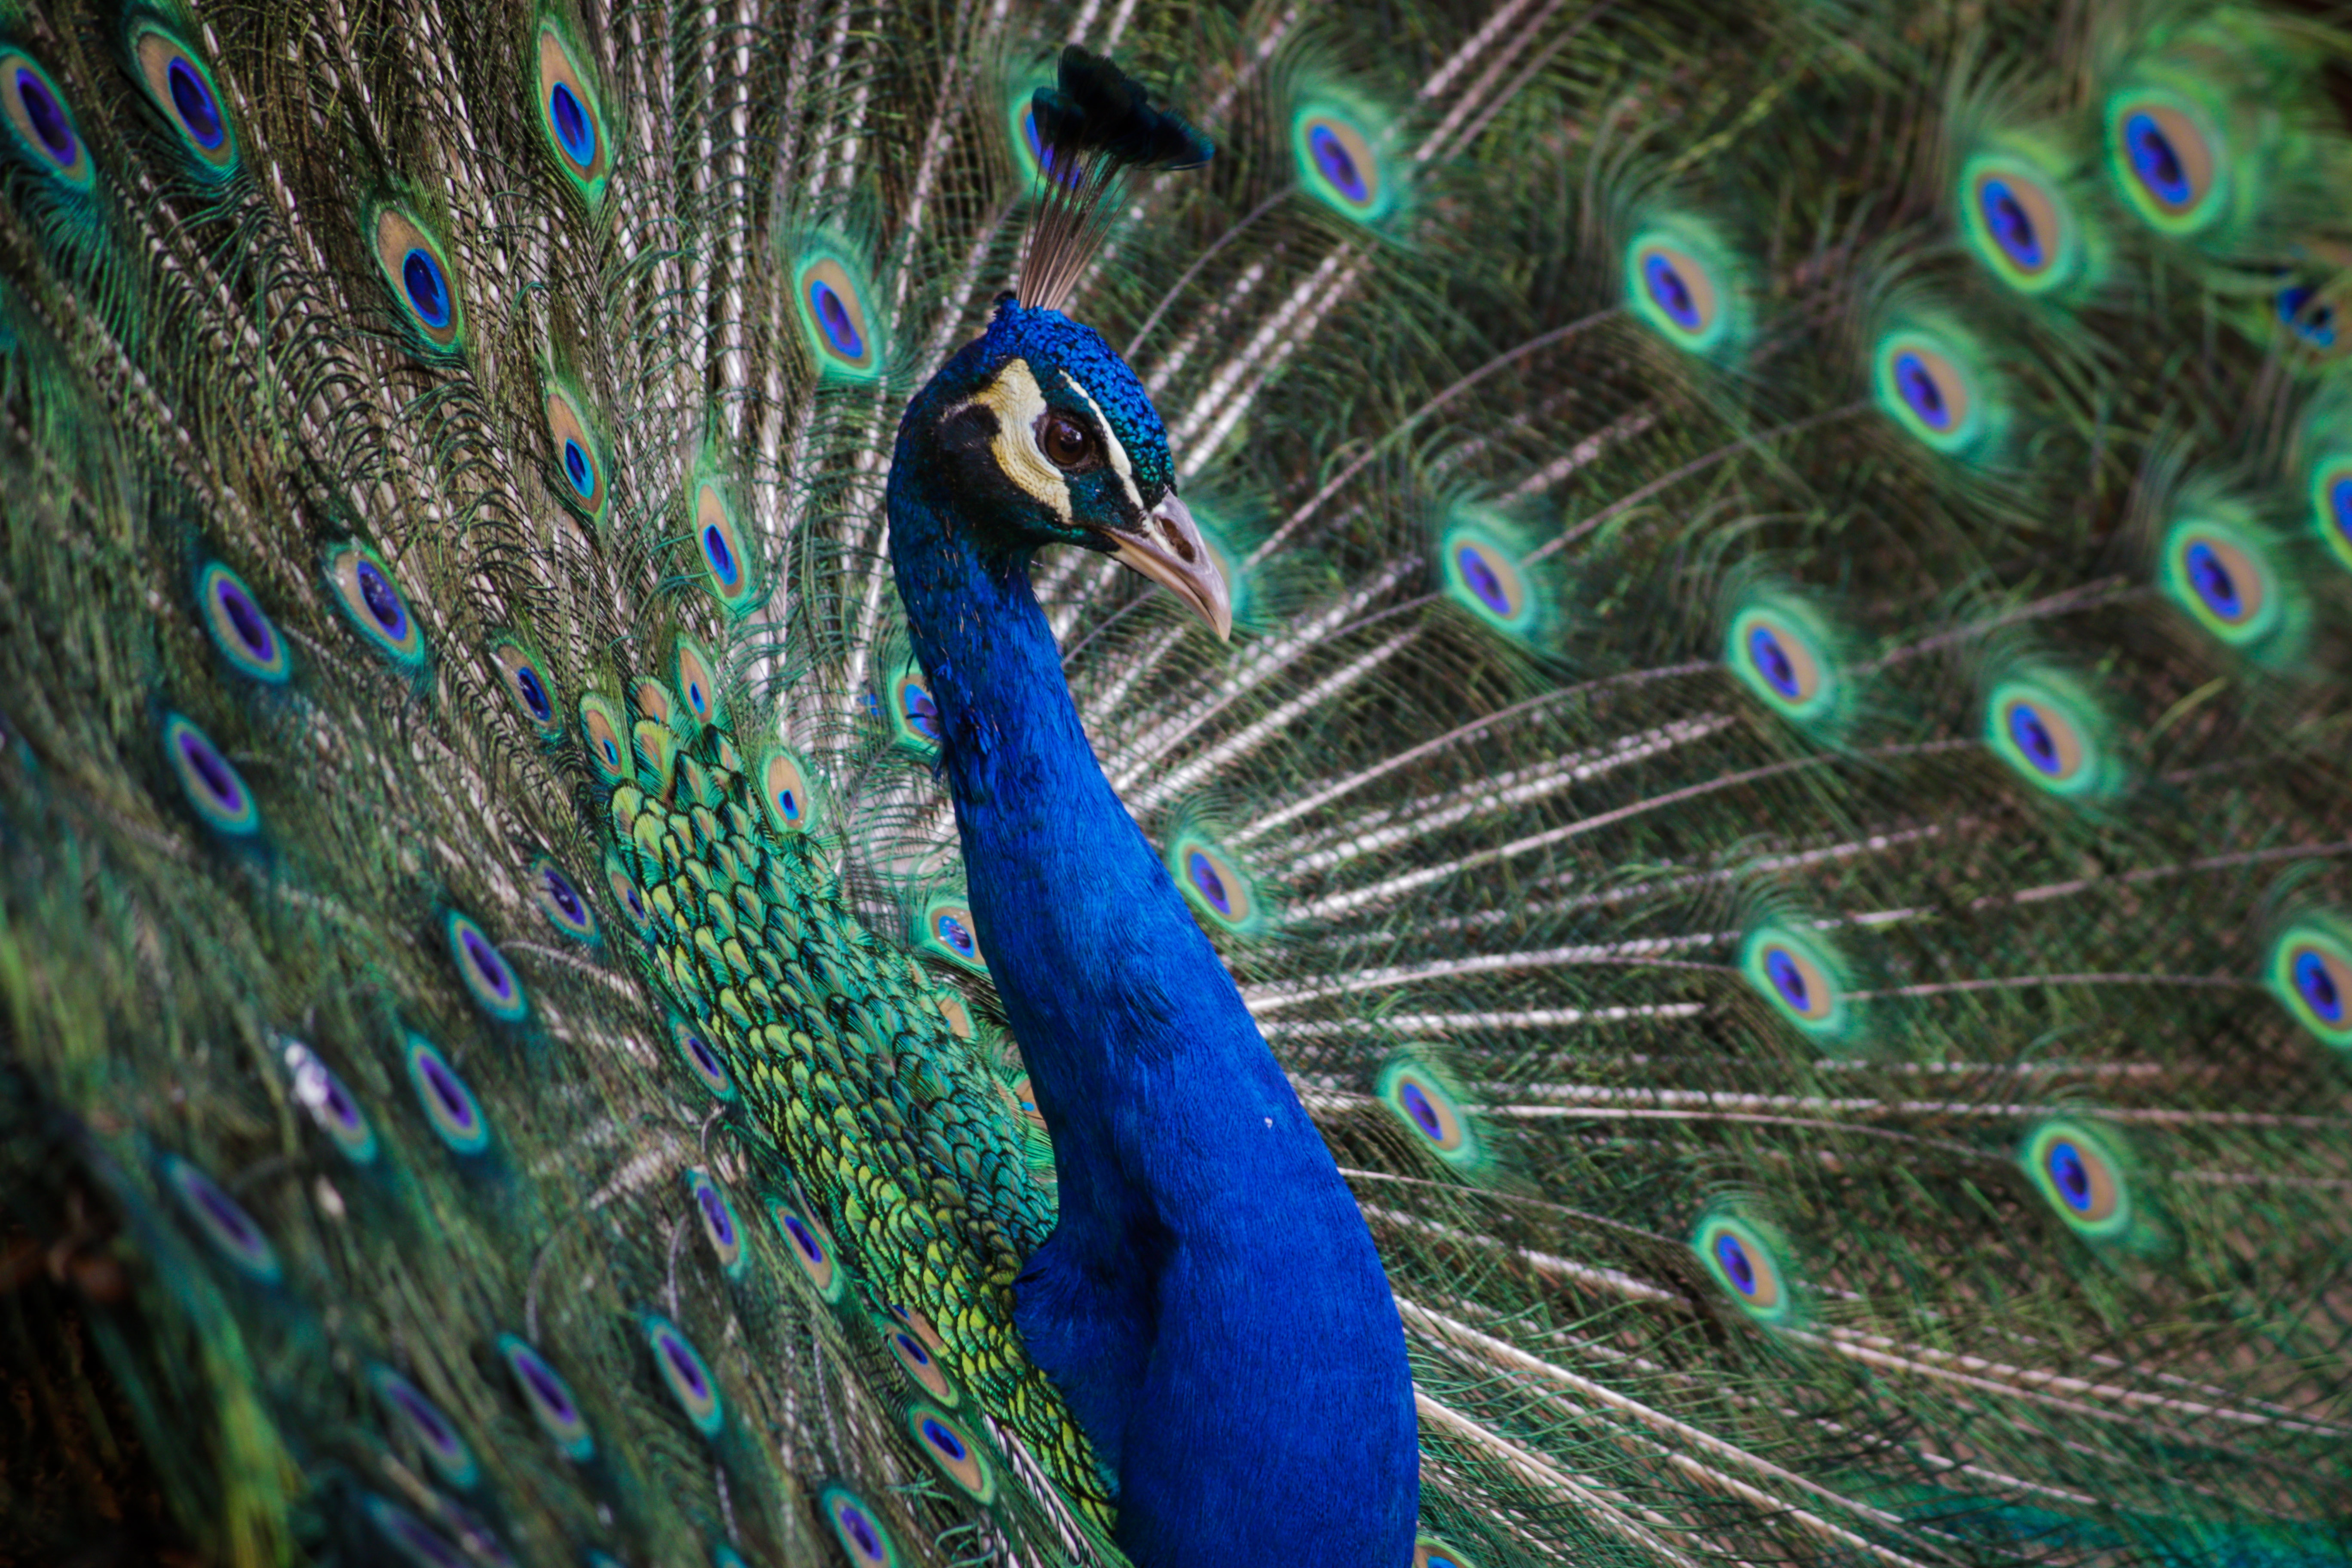
bird, wing, green, beak, biology, blue, fauna, close up, galliformes, vertebrate, peafowl, phasianidae, fashion accessory